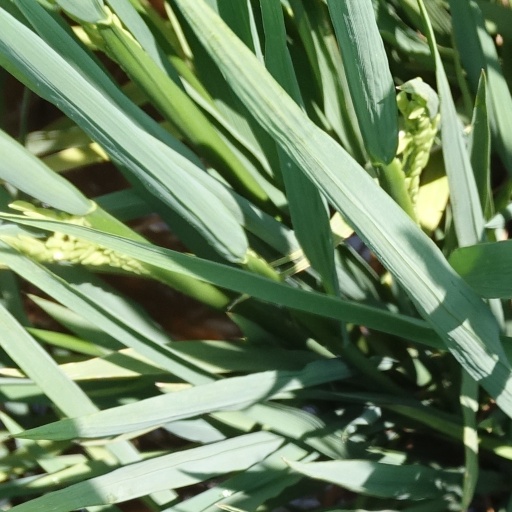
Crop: rice